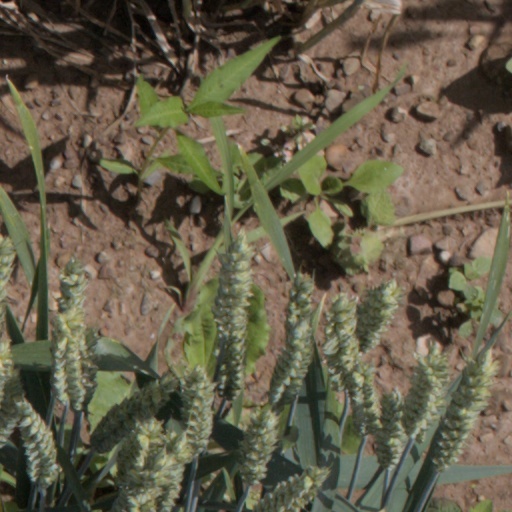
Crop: wheat